Hartland Point Lighthouse

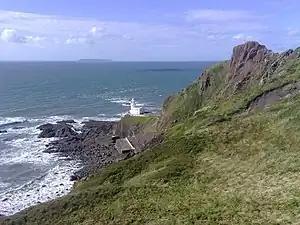
Hartland Point lighthouse. Lundy Island can be seen on the horizon

Hartland Point Lighthouse is a Grade II listed building at Hartland Point, Devon, England. The point marks the western limit (on the English side) of the Bristol Channel with the Atlantic Ocean continuing to the west.